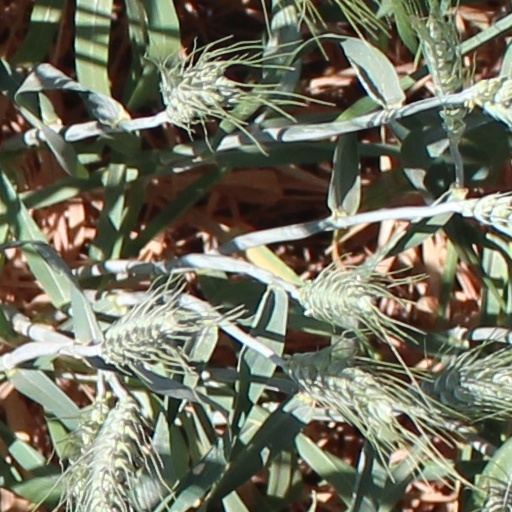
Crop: wheat